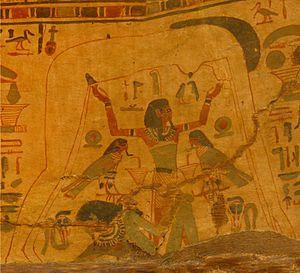
Shou, est un dieu de la mythologie égyptienne qui fait partie de la grande Ennéade d'Héliopolis.